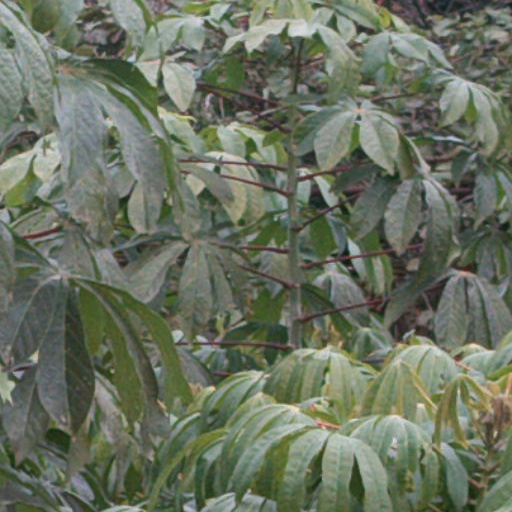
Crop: cassava